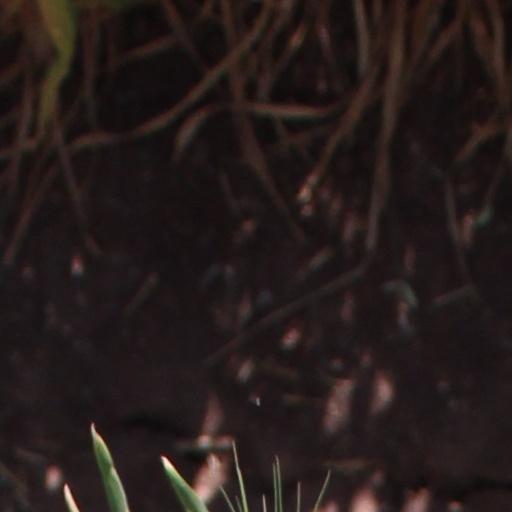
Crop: wheat